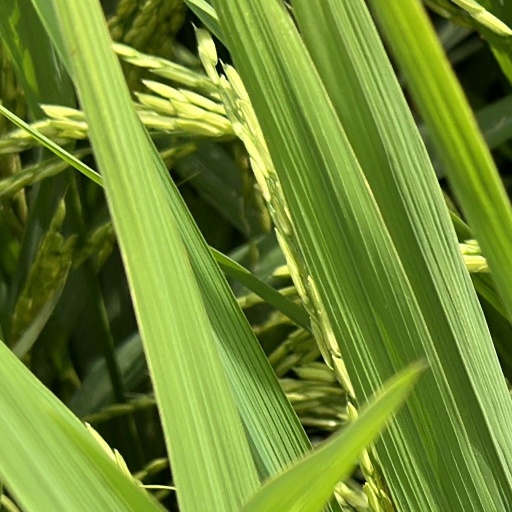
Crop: rice